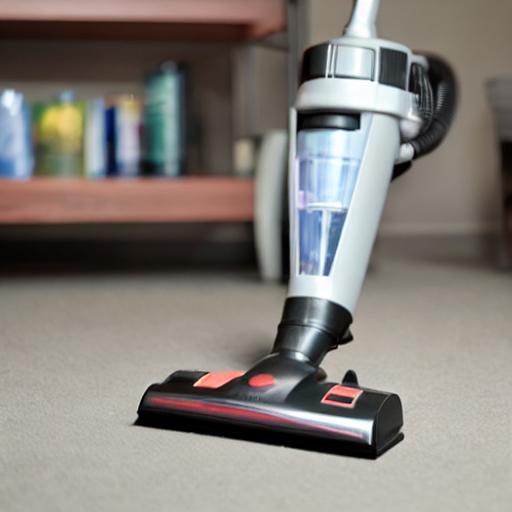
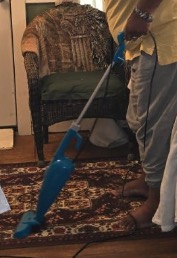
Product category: items_vacuum
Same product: no